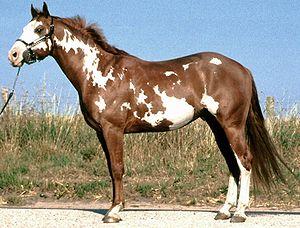
La domestication du cheval est l'ensemble des processus de domestication qui conduit l'espèce humaine à maîtriser puis à utiliser l'espèce Equus caballus à son profit grâce au contrôle des naissances et à l'élevage de ces animaux pour la consommation, le combat, le travail et le transport. De nombreuses théories sont proposées, tant en termes d'époque, de nombre de foyers de domestication, que de types, espèces ou sous-espèces de chevaux domestiqués. Plus tardive que pour les espèces animales alimentaires, la domestication du cheval est difficile à dater avec précision. Les premiers apprivoisements pourraient remonter à la fin du Paléolithique supérieur, 8 000 ans avant notre ère. La première preuve archéologique d'une domestication remonte à 3 500 av. J.-C. dans les steppes au nord du Kazakhstan ; elle est le fait de la culture Botaï. Ces chevaux ne sont pas à l'origine des chevaux domestiques actuels, mais des chevaux de Przewalski, redevenus sauvages. D'autres éléments suggèrent des foyers de chevaux sauvages puis de domestication distincts dans la péninsule Ibérique, et peut-être la péninsule Arabique.
La robe pie est, dans le domaine de l'hippologie, une couleur de robe du cheval avec de nombreuses taches blanches séparées d'une autre couleur plus foncée. Elle est traditionnellement associée aux chevaux des Amérindiens, qui choisissaient plus volontiers des montures colorées par opposition aux montures des colons, souvent de robe unie. Plusieurs races équines sont sélectionnées sur ces couleurs, telles que le Paint Horse et le Pintabian. La robe pie est également fréquente chez le Gypsy Vanner, le Clydesdale, et certains poneys. Elle se décline en de nombreuses variantes, qui sont le tobiano, l’overo, le tovero, le sabino, le rabicano et le balzan. La génétique de la robe pie est différente de celle de la robe tachetée.
Une robe pie est une robe comprenant une couleur et du blanc. Le terme « pie », par analogie à l'animal du même nom dont la robe est naturellement noire et blanche, est souvent préféré à celui de « bicolore » pour désigner de telles robes : c'est par exemple le cas du cheval ou de la vache.
Le Paint Horse est une race de chevaux de travail et de couleur, américaine. Caractérisé par sa robe pie, le Paint est très proche du Quarter Horse.